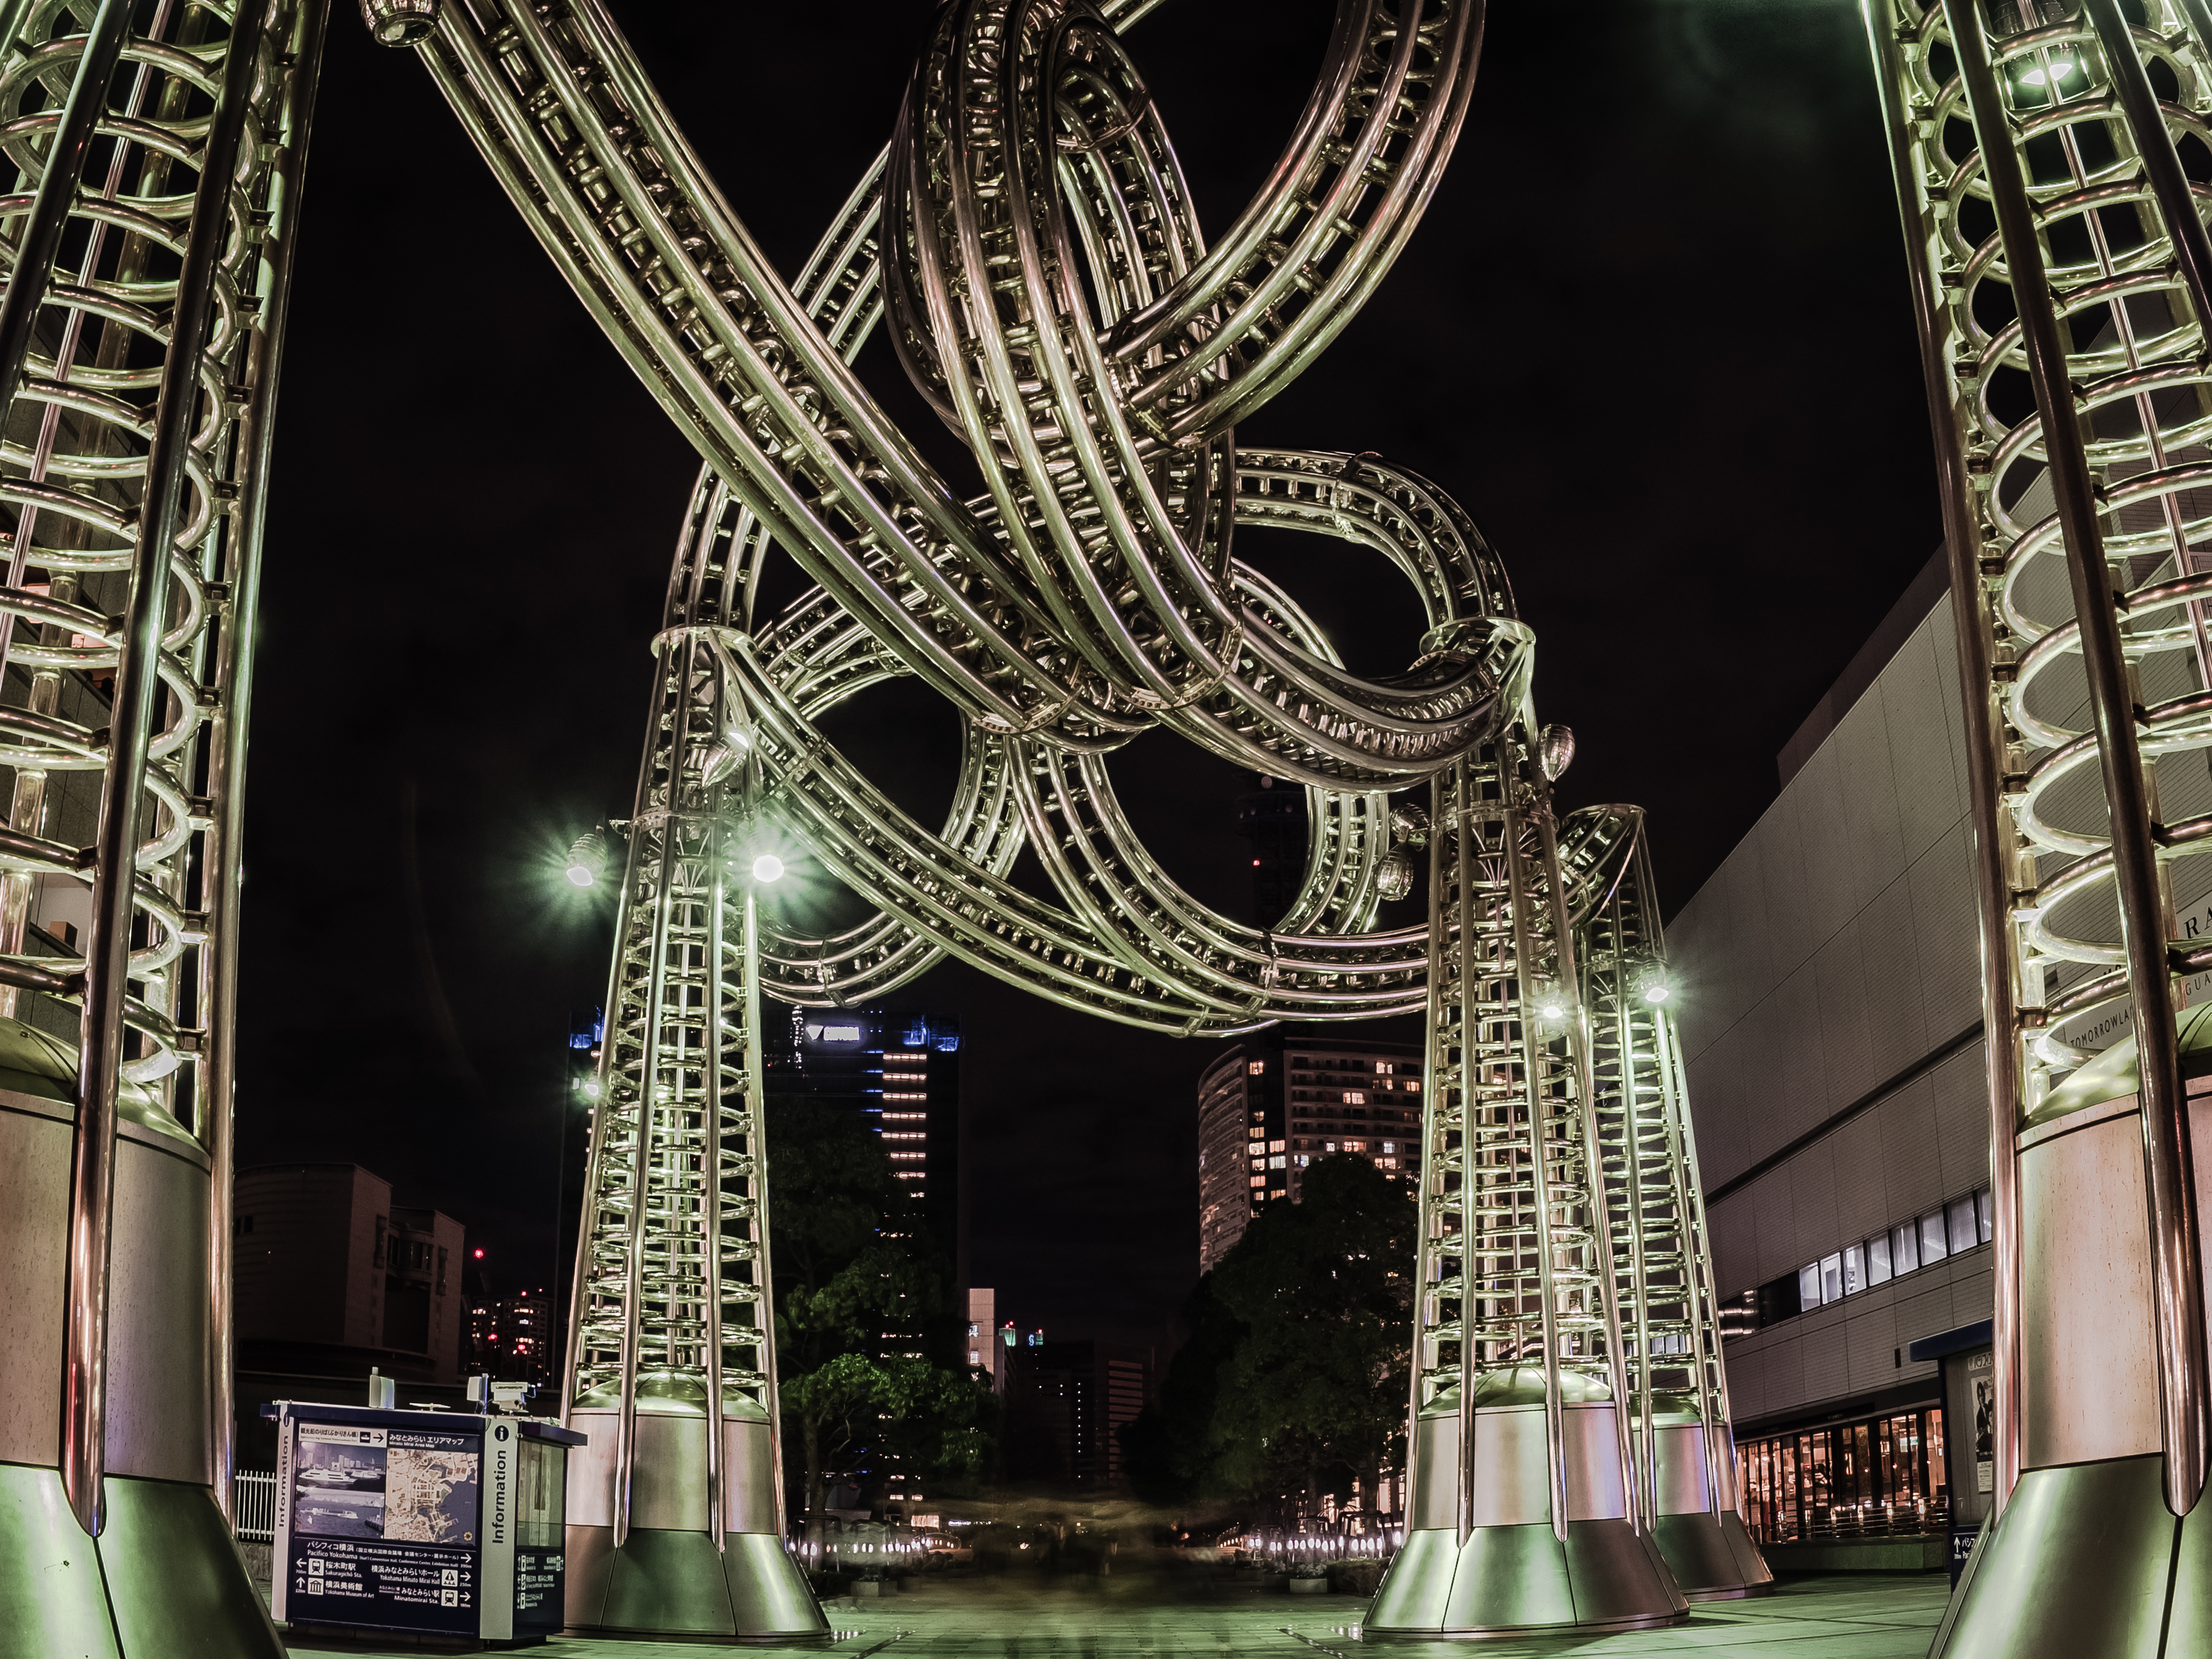
architecture, night, amusement park, park, landmark, japan, lighting, silver, tourist attraction, yokohama, omdem1, miniatomirai, amusement ride